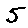
Label: 5